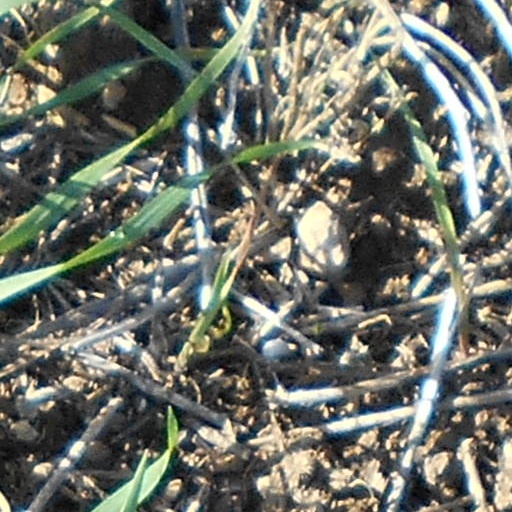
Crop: wheat